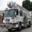
Label: truck